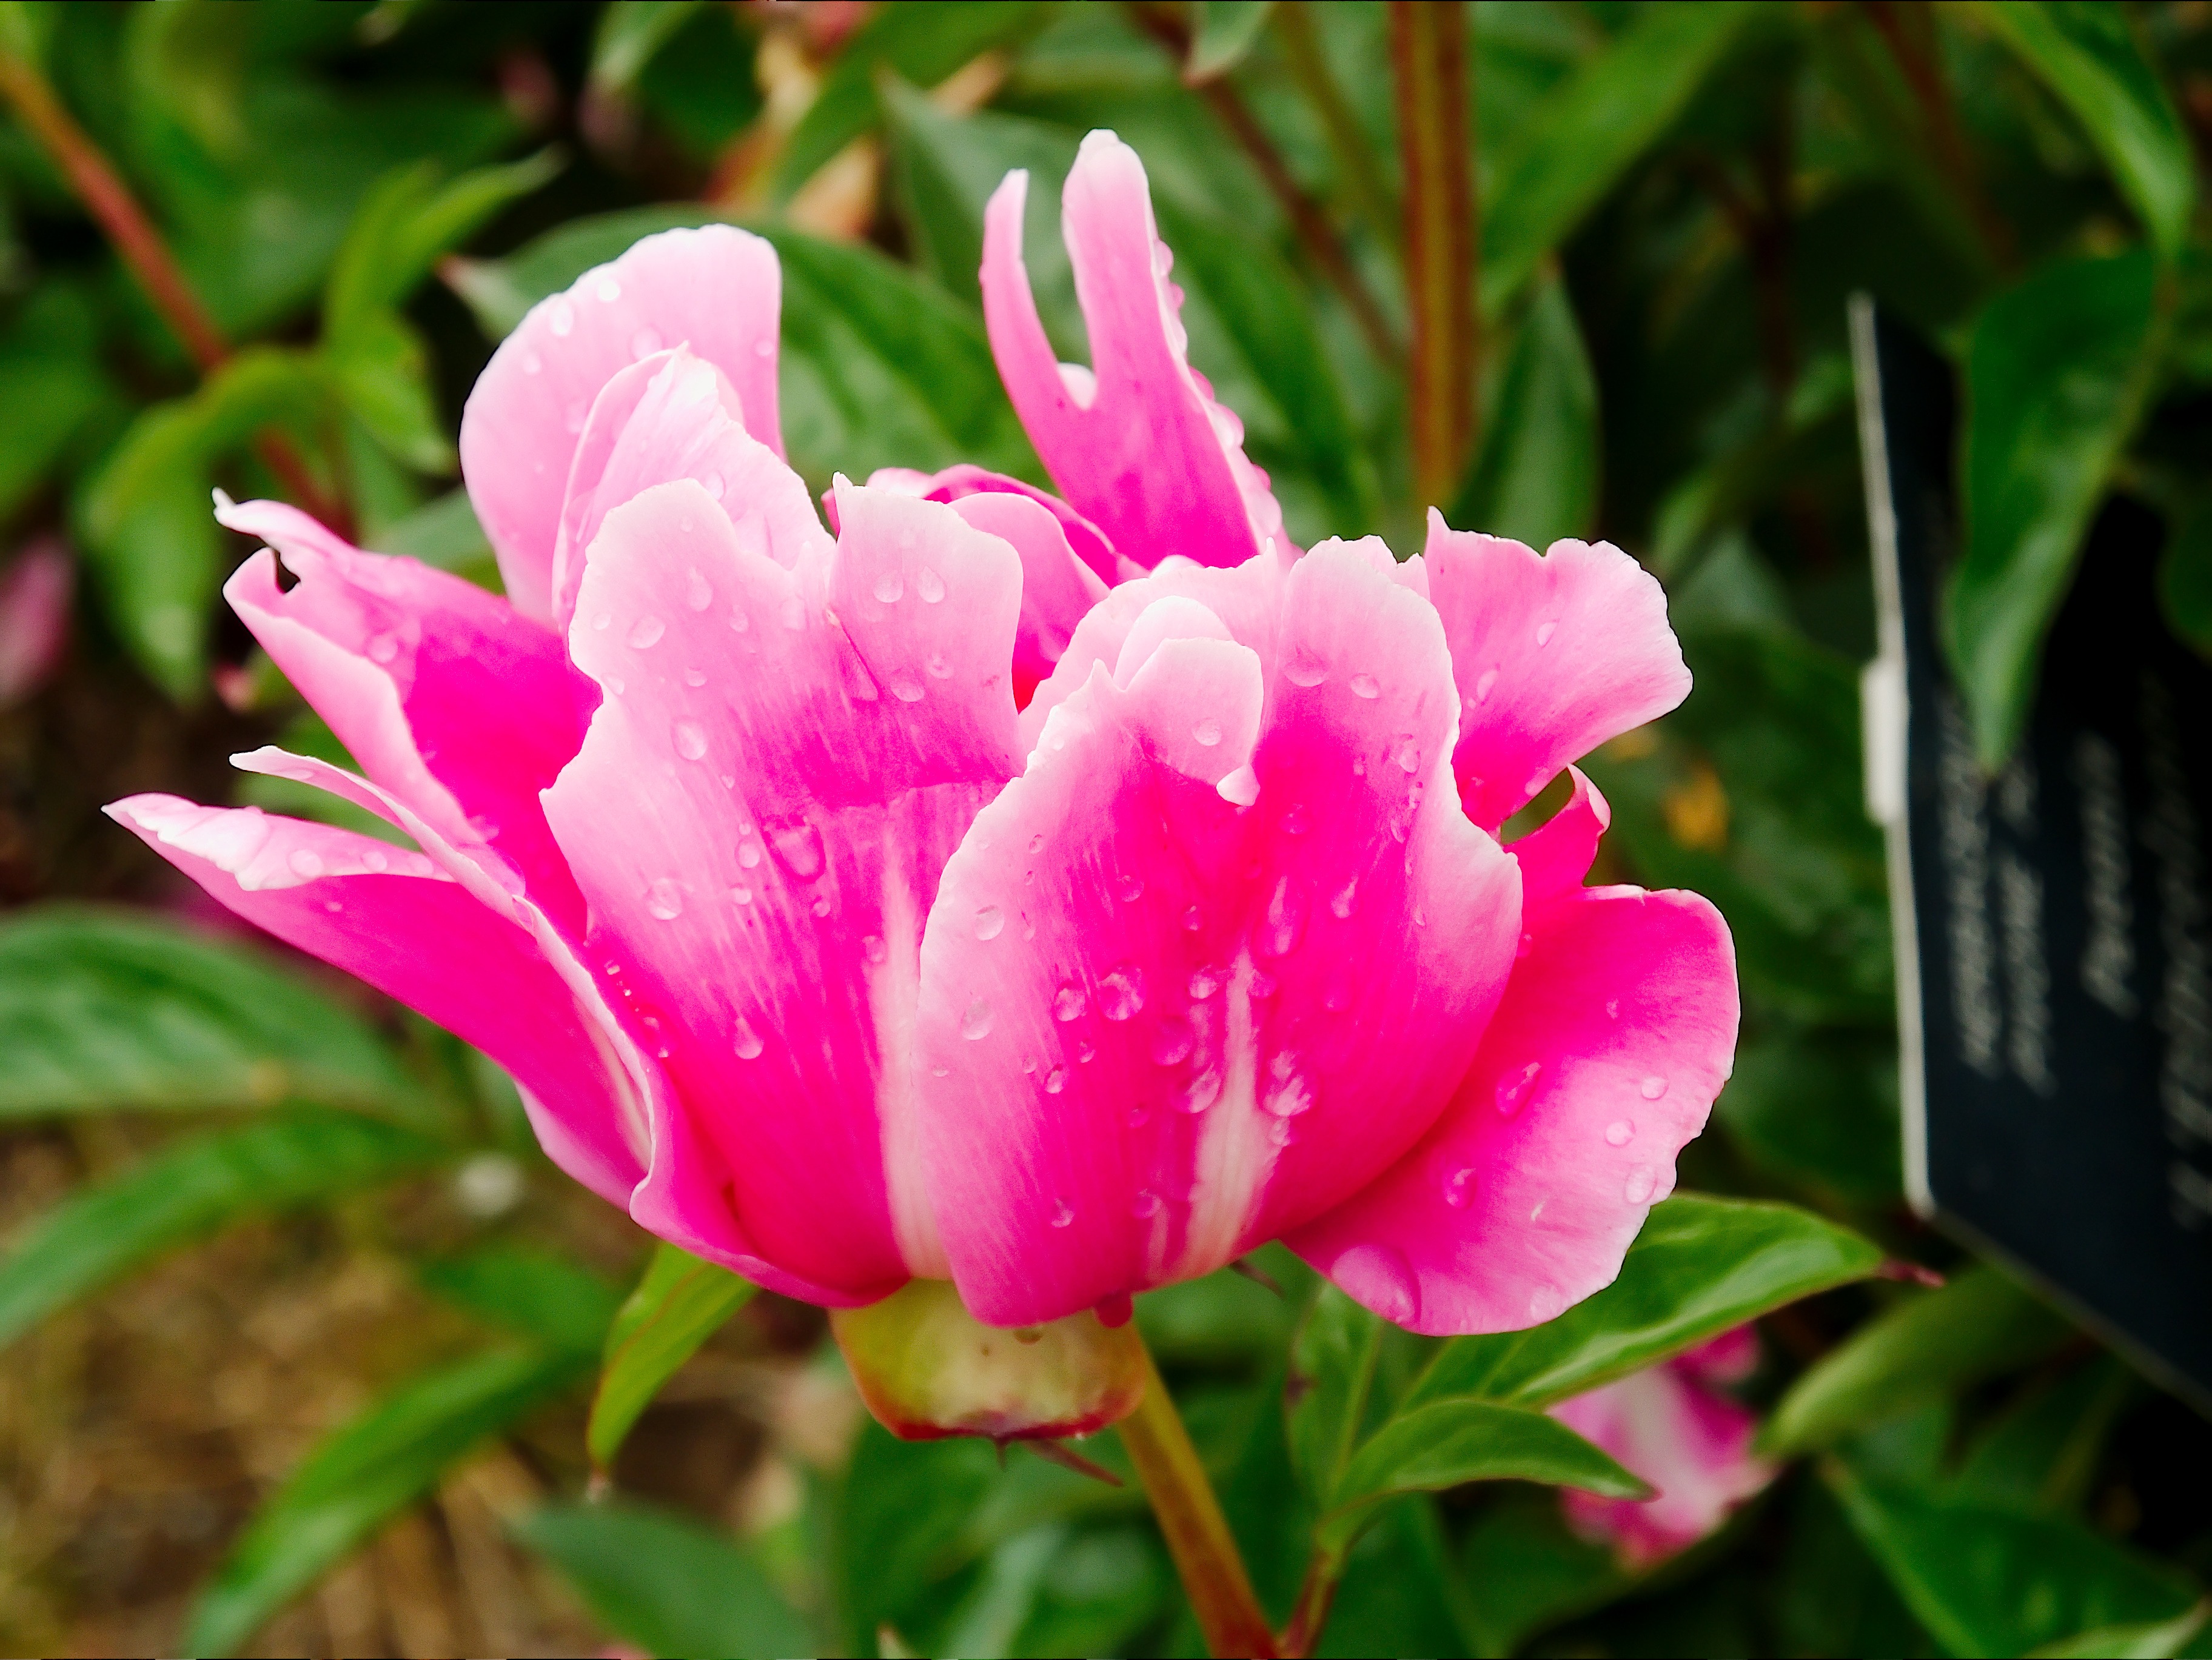
blossom, plant, white, flower, petal, spring, natural, fresh, botany, garden, pink, flora, plants, close up, pastel, shrub, beautiful, vibrant, peony, macro photography, flowering plant, pink white, land plant